Mischief Reef

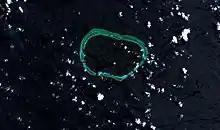
Mischief Reef in 2001, prior to the major PRC land reclamations of 2014–2016

In 1994 and 1995, China built initial structures on stilts in the area. The Philippine government protested these actions. However, the Chinese government rejected the protest and said that the structures were shelter for fishermen. In 1999, another wave of protests from Manila occurred when China added more structures to Mischief Reef.